Doctor Willard Bliss

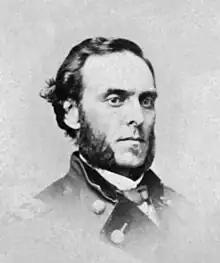

Doctor Willard Bliss (August 18, 1825 – February 21, 1889; his given name was "Doctor") was an American physician and pseudo-expert in ballistic trauma, who treated President of the United States James A. Garfield after his shooting in July 1881 until his death two and a half months later.